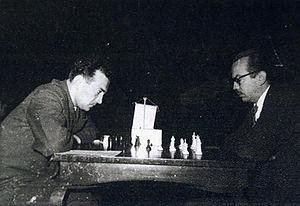
Viktor Lvovitch Kortchnoï, né le 23 mars 1931 à Leningrad, et mort le 6 juin 2016 à Wohlen, est un joueur d’échecs soviétique puis suisse. Il obtint l'asile politique de la Suisse en 1978, puis la nationalité suisse en 1992. Après sa défection de l'Union soviétique en 1976, Kortchnoï disputa deux matchs de championnat du monde d'échecs — en 1978 et en 1981 — et perdit à chaque fois contre le numéro un soviétique Anatoli Karpov, de vingt ans son cadet.